Brittany

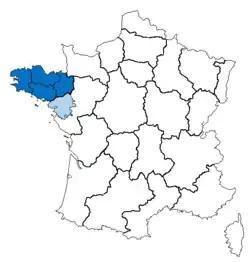
The region Brittany comprises four historical Breton "départements". Loire-Atlantique, in light blue, is part of the Pays de la Loire region.

Brittany has several historical capital cities. When it was an independent duchy, the Estates of Brittany, which can be compared to a parliament, met in various towns: Dinan, Ploërmel, Redon, Rennes, Vitré, Guérande, and, most of all, Vannes, where they met 19 times, and Nantes, 17 times. The Court and the government were also very mobile, and each dynasty favoured its own castles and estates. The dukes mostly lived in Nantes, Vannes, Redon, Rennes, Fougères, Dol-de-Bretagne, Dinan and Guérande. All these towns except Vannes and Guérande are located in Upper Brittany, thus not in the Breton speaking area.